List of birds of Lakshadweep

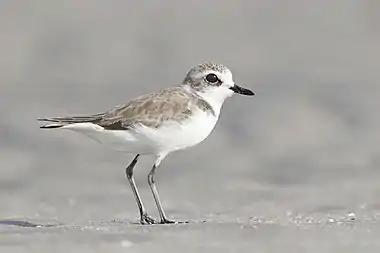
Siberian sand plover

Anatidae includes the ducks and most duck-like waterfowl, such as geese and swans. These birds are adapted to an aquatic existence with webbed feet, flattened bills, and feathers that are excellent at shedding water due to an oily coating.